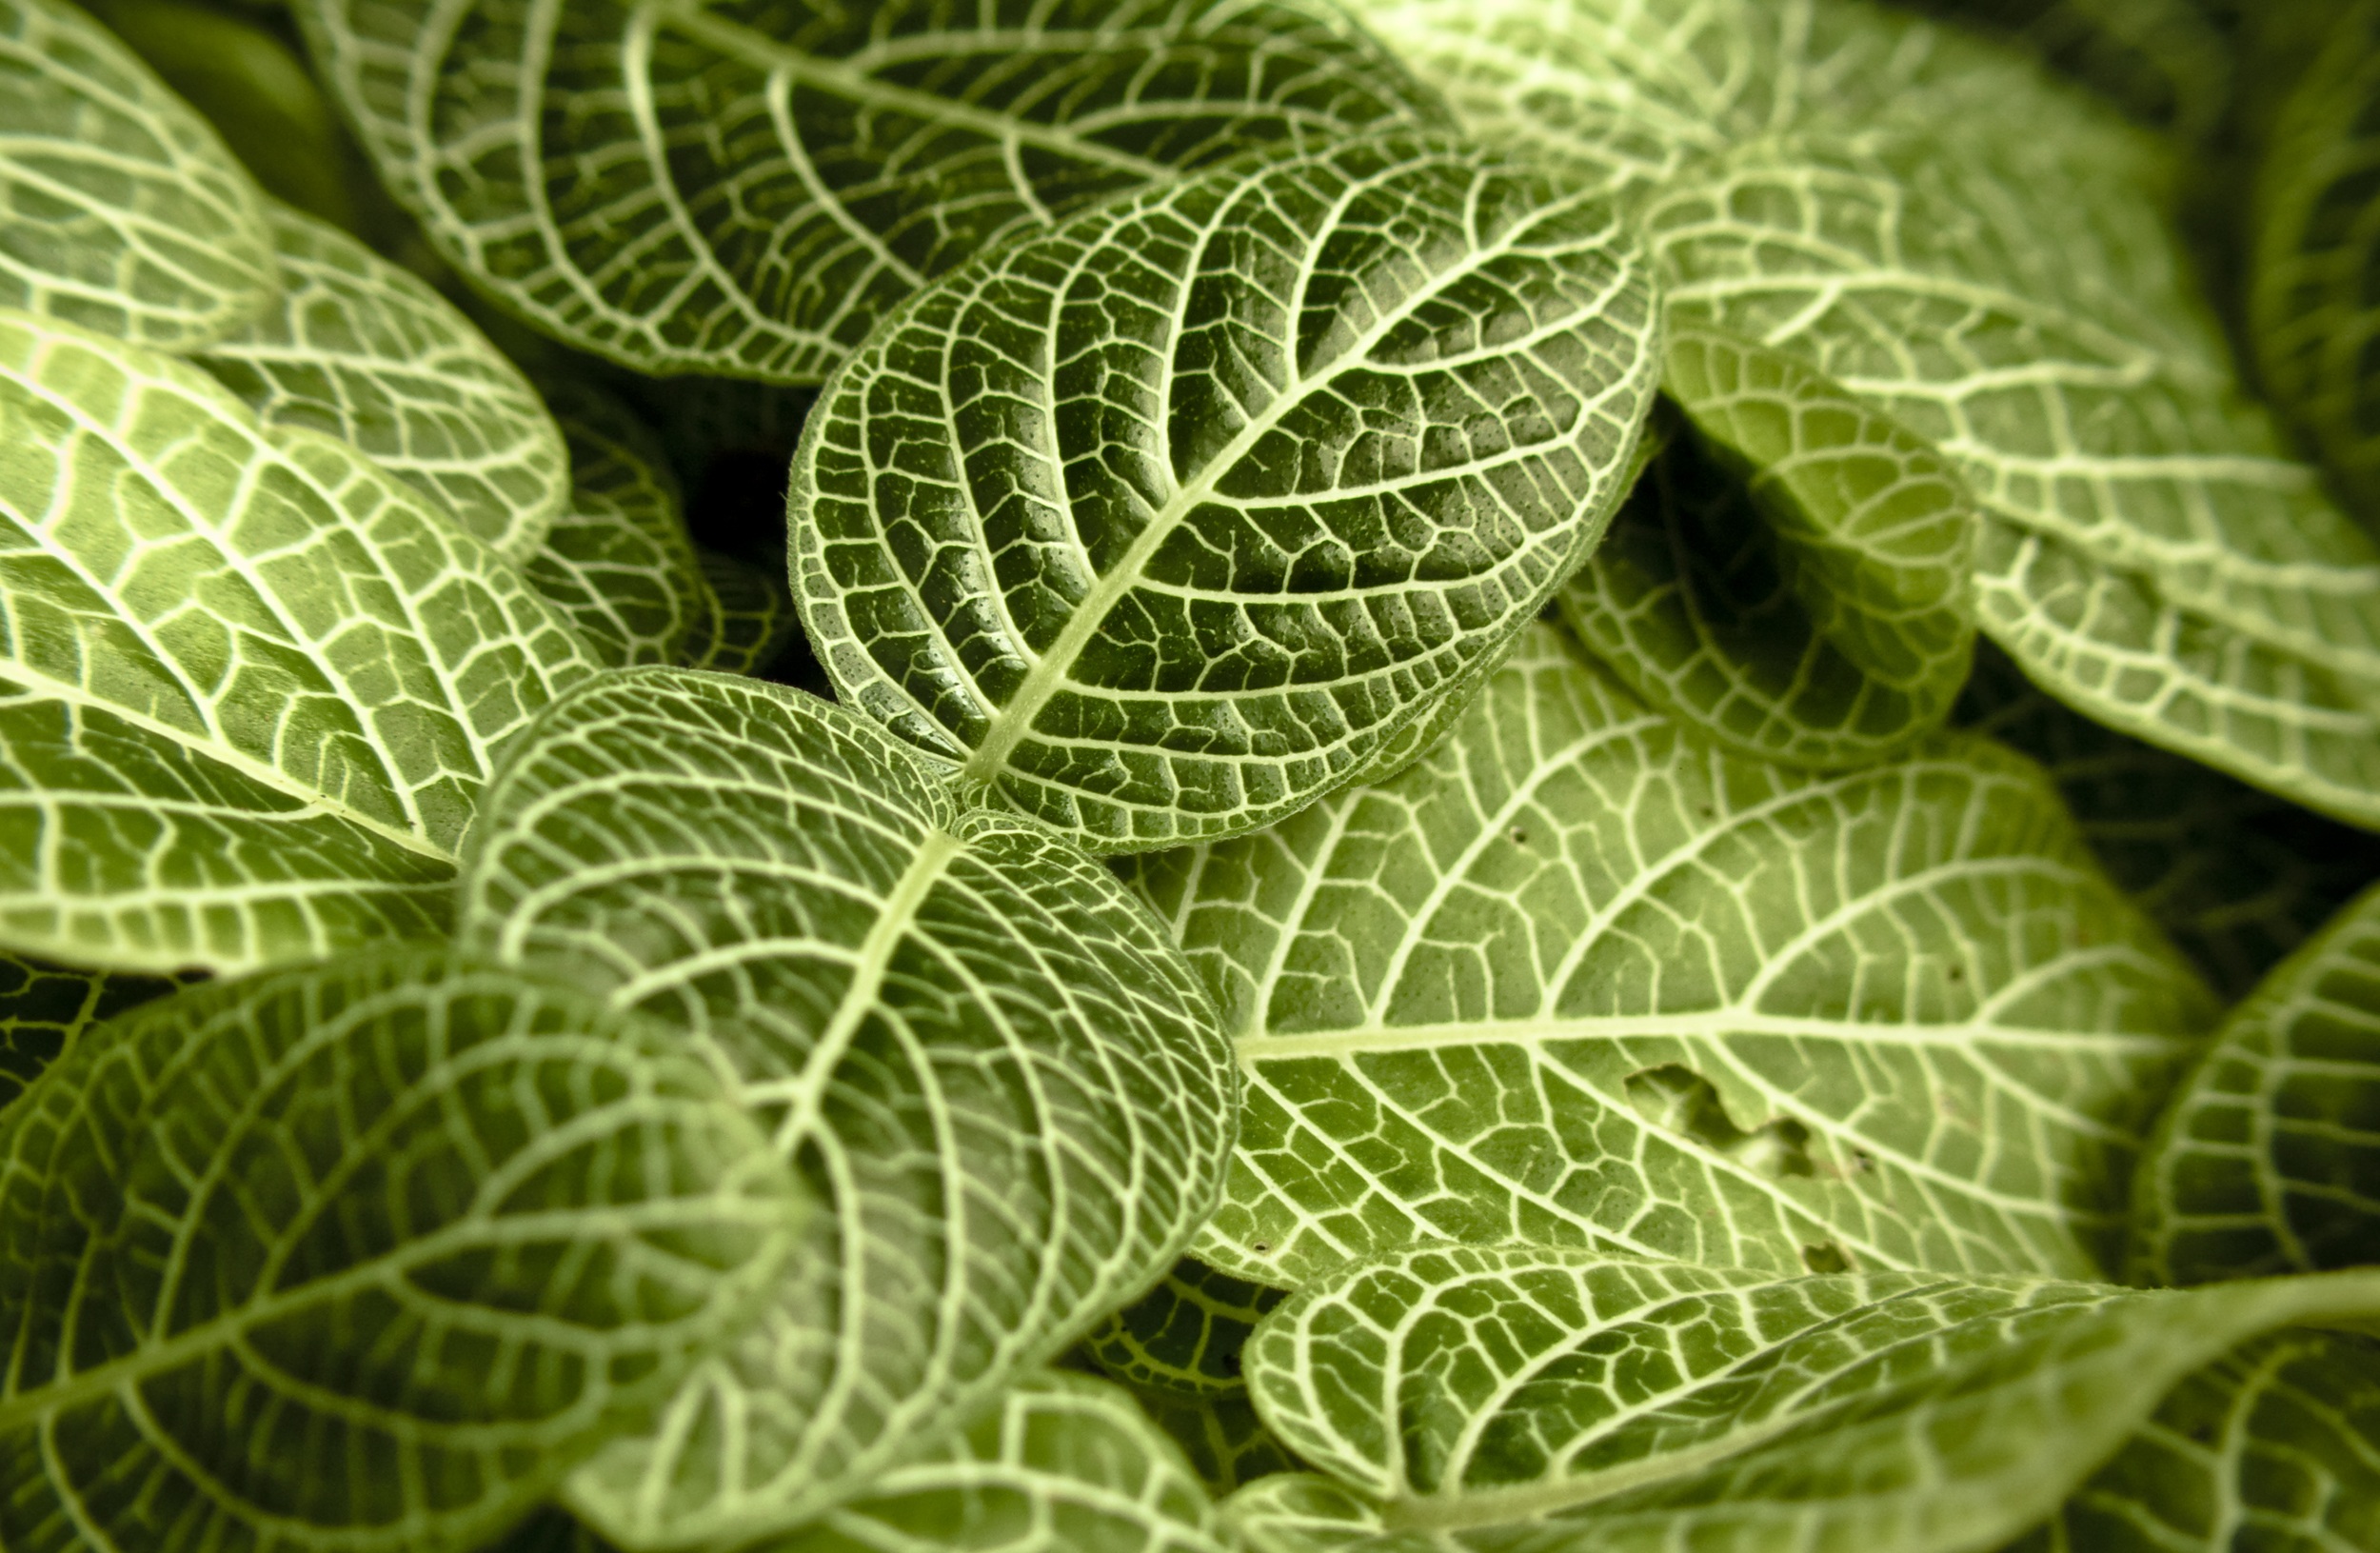
plant, leaf, flower, frost, environment, green, herb, botany, flora, ecology, leaves, background, plan, flowering plant, annual plant, land plant